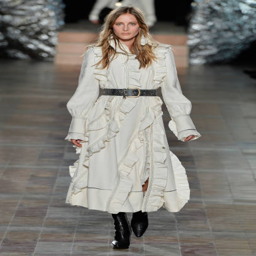
a model walks the runway at the fashion show during event .